Scuithin

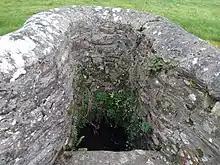
Saint Scuithin's Well in Freneystown

In the Irish language "tigh scuithin" means the house/abode of Scuithin. This has been anglicised as Tiscoffin and preserved as one of the civil parishes in Ireland within the Kilkenny Barony of Gowran. The county Kilkenny town of Castlewarren in the Diocese of Ossory also preserves his name with the church of St. Scuithin. The townland of Freynestown is closely associated with St. Scuithin.